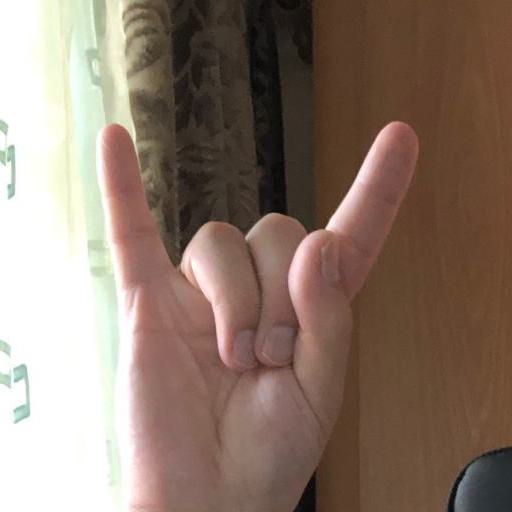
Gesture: rock